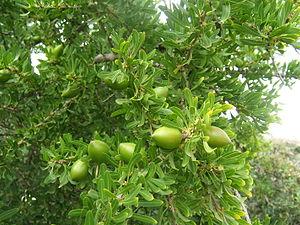
Le parc national de Souss-Massa, créé en 1991, se situe au Maroc dans la région de Souss-Massa-Drâa, entre Agadir et Tiznit. L'entrée du parc de l'Oued Massa est au bout du village de Sidi-Bnazern. Située à l'embouchure de l'Oued Massa, cette réserve naturelle, d'une superficie de 33 800 hectares, abrite aussi bien les mammifères, comme les mangoustes, chacals, sangliers et gazelles, que des oiseaux, comme les goélands, faucons, cormorans et hérons.